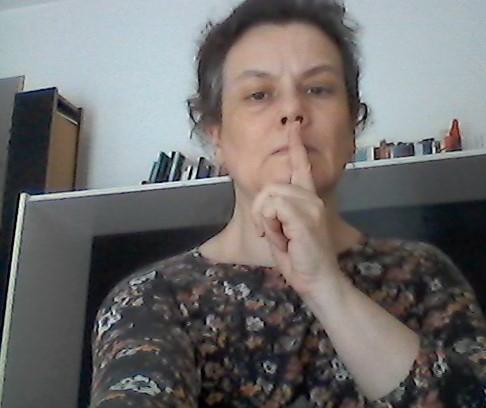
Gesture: mute